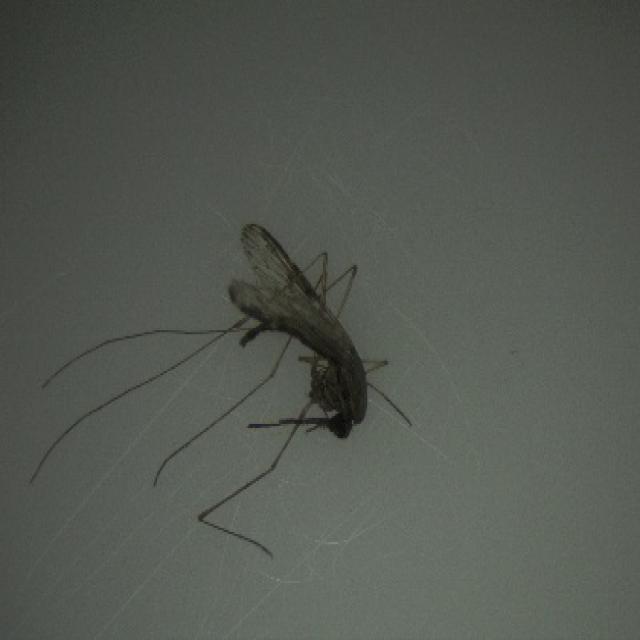
Species: anopheles_sinensis